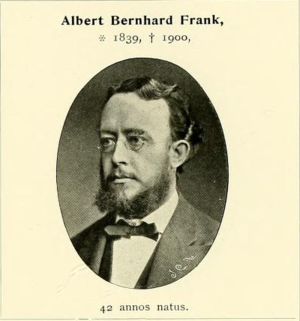
Albert Bernhard Frank, né le 17 janvier 1839 à Dresde et mort le 27 septembre 1900 à Berlin, est un biologiste allemand.